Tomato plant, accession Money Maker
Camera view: tilt-top (135 deg); turntable rotation: 0 degrees
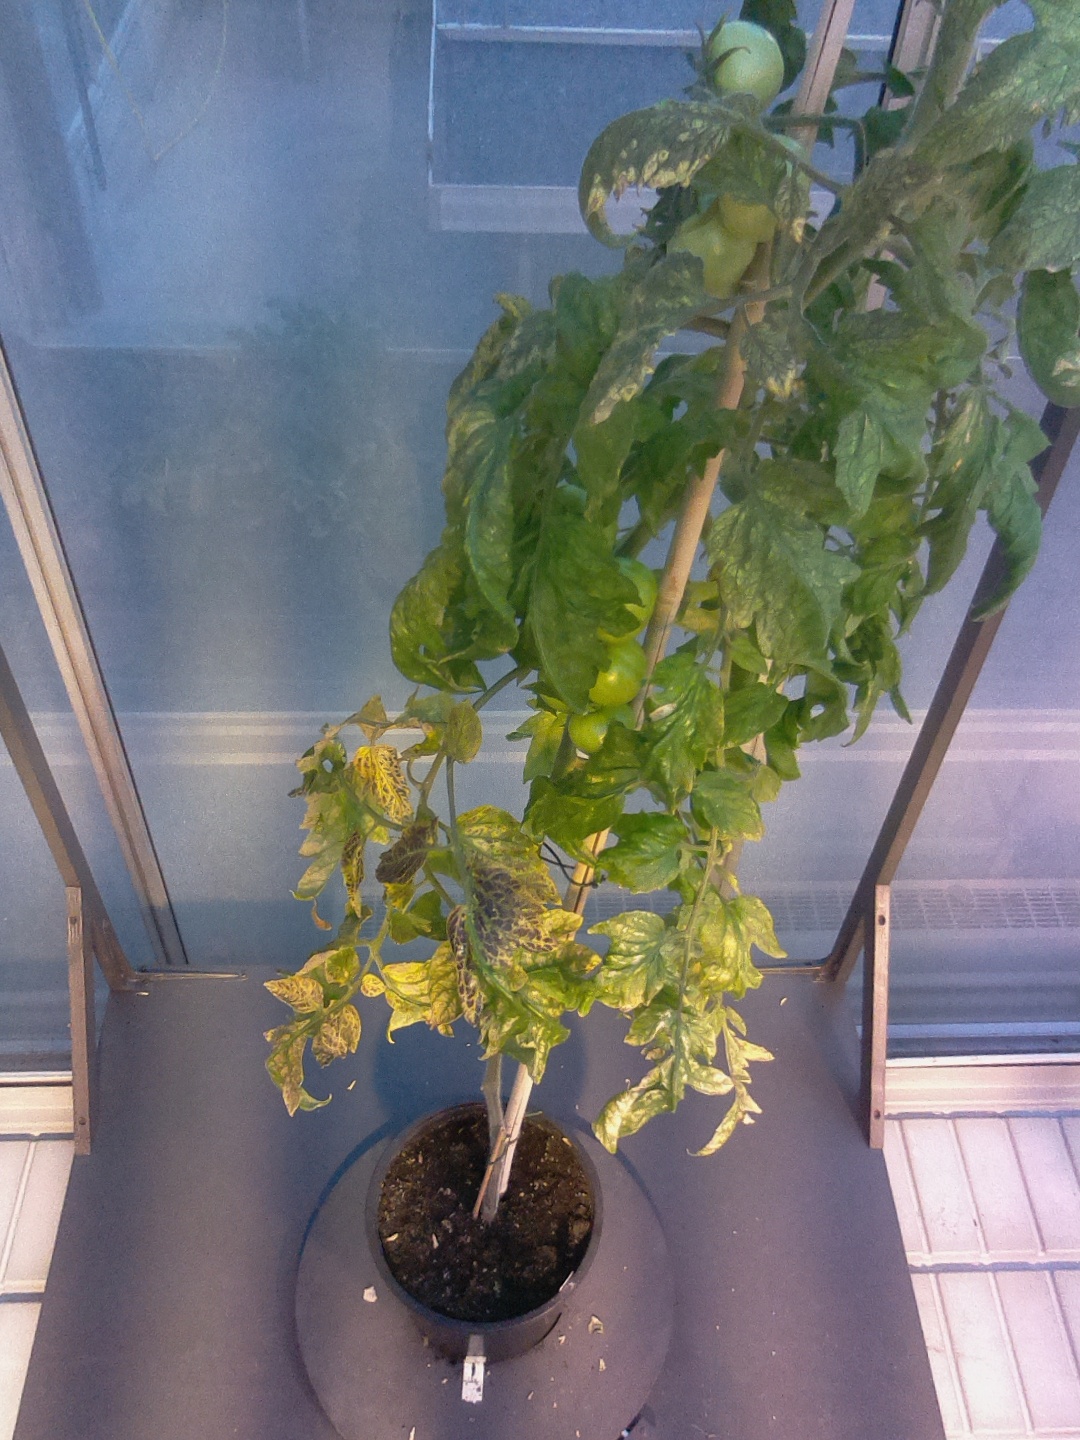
BBCH growth stage 79: 90% -100% of final fruit size